State banquet

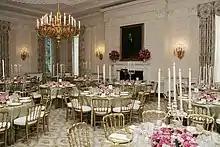
Round tables laid for a state dinner in the State Dining Room at the White House. The large gold charger plates are from the Eisenhower china service.

A state banquet is an official banquet hosted by the head of state in their official residence for another head of state, or sometimes head of government, and other guests. Usually as part of a state visit or diplomatic conference, it is held to celebrate diplomatic ties between the host and guest countries. Depending on time of the day, it may be referred to as a state dinner or state lunch. The size varies, but the numbers of diners may run into the hundreds.